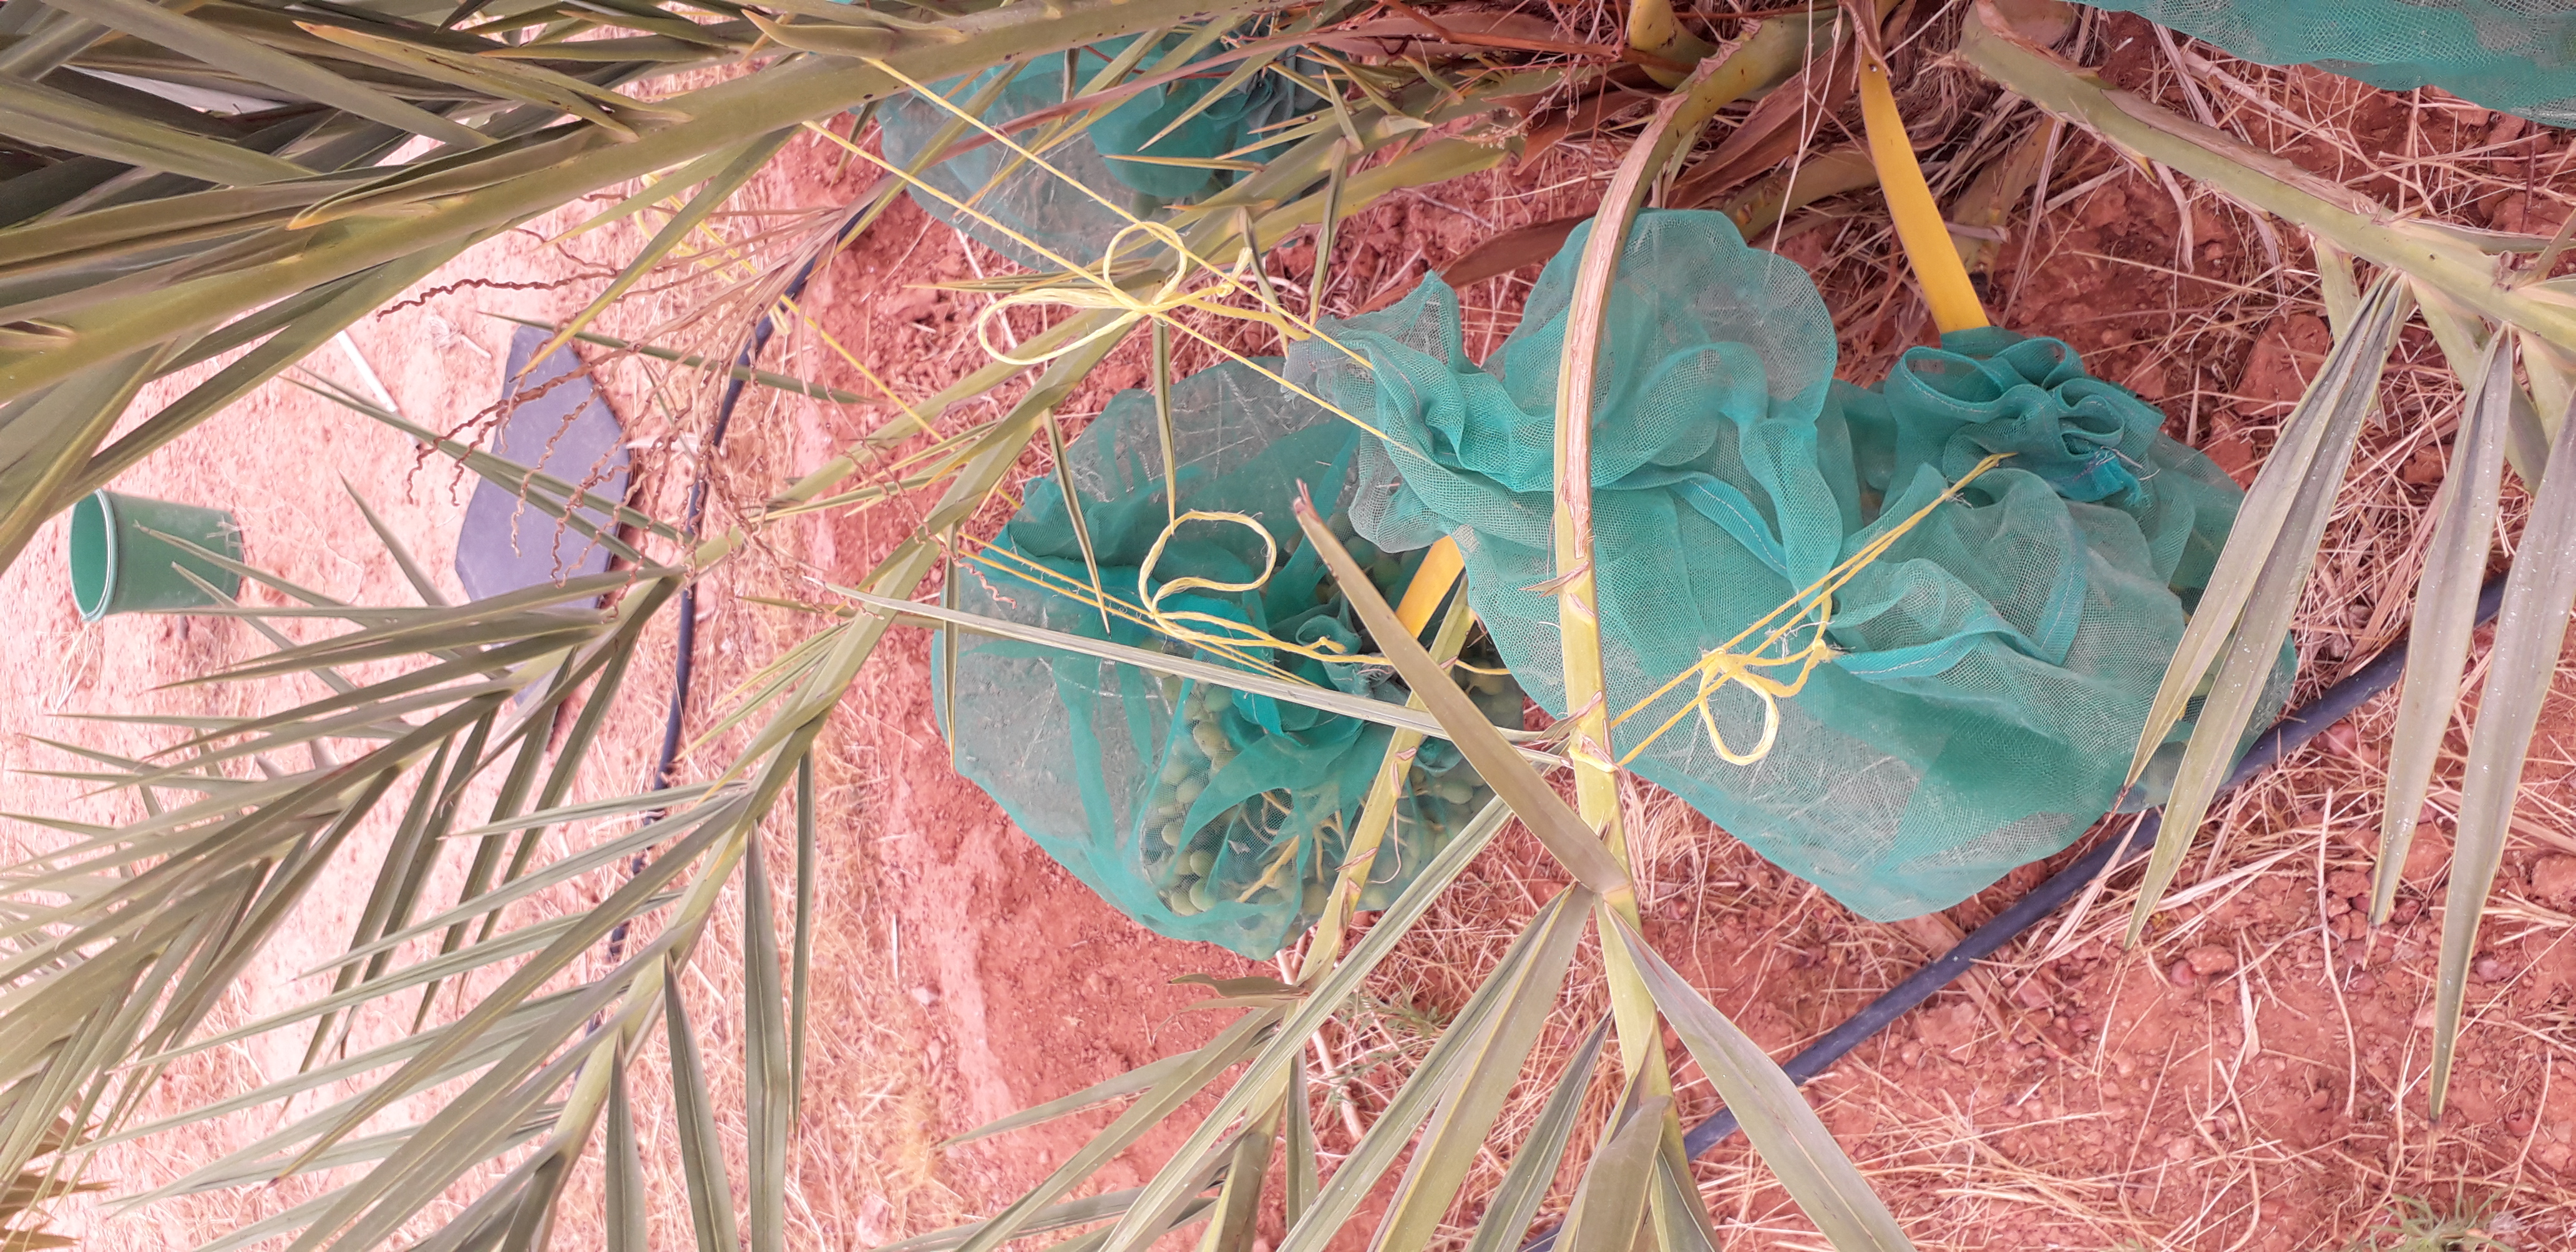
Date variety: kholt